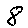
Label: 8